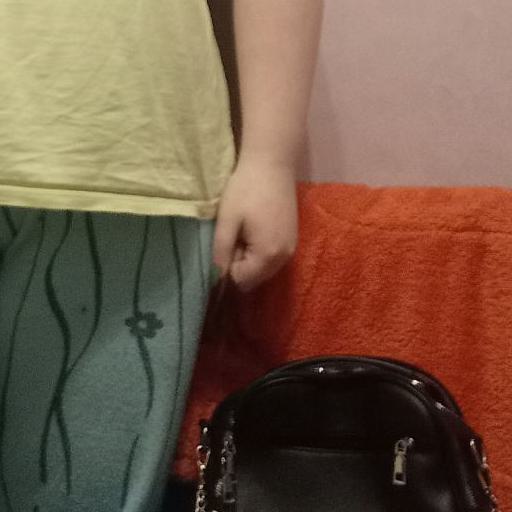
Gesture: no_gesture